Shenmue: The Animation

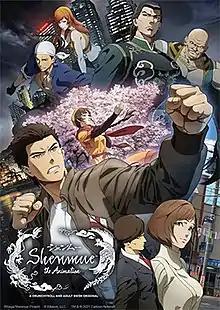
Promotional poster

Shenmue: The Animation, also known simply as Shenmue, is a Japanese anime television series based on the "Shenmue" video game series by Yu Suzuki and published by Sega. A co-production between Crunchyroll and Adult Swim, the series aired from February to May 2022. A Japanese streaming release followed in April 2022. Shortly after its streaming debut in Japan, it was decided that a televised broadcast of the series would commence a month later on Tokyo MX in May 2022. The anime series adapts the storyline of the first two games, "Shenmue" (1999) and "Shenmue II" (2001).